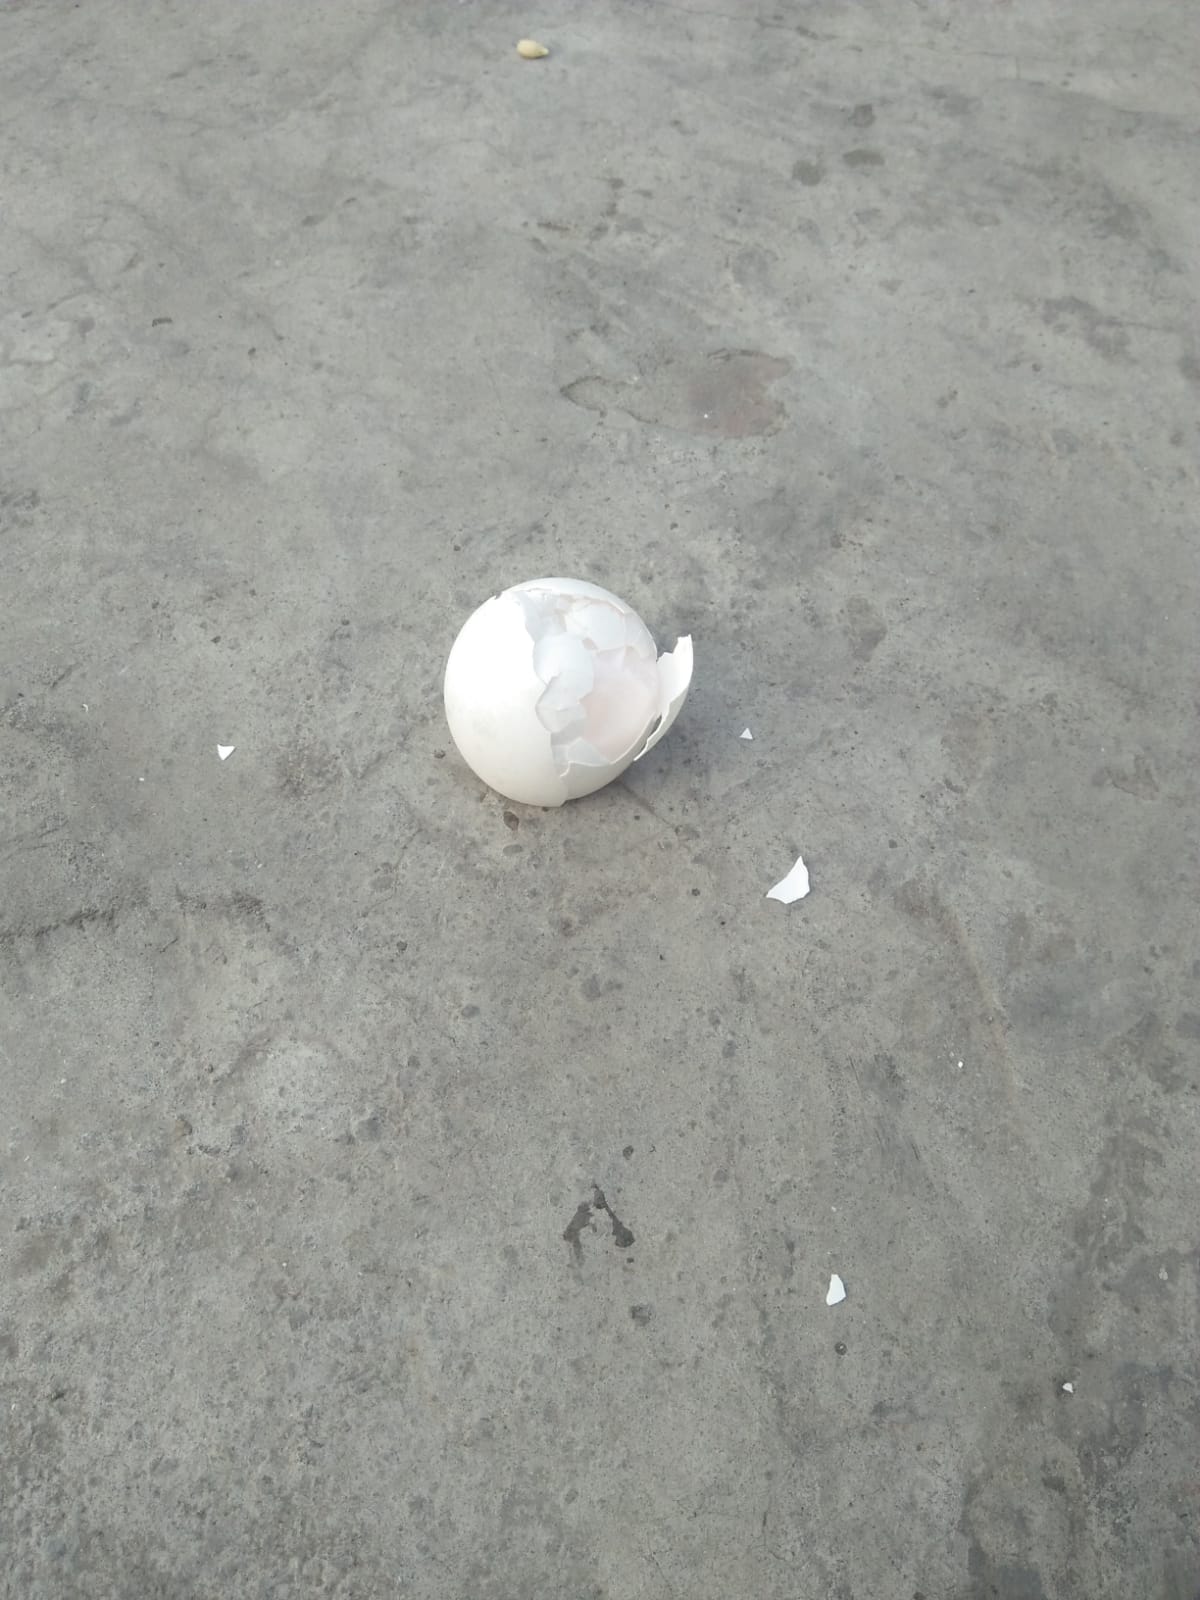
Label: eggshells